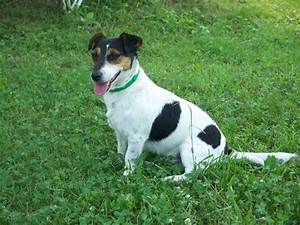
Label: dog